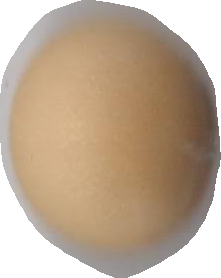
Variety: Grobogan